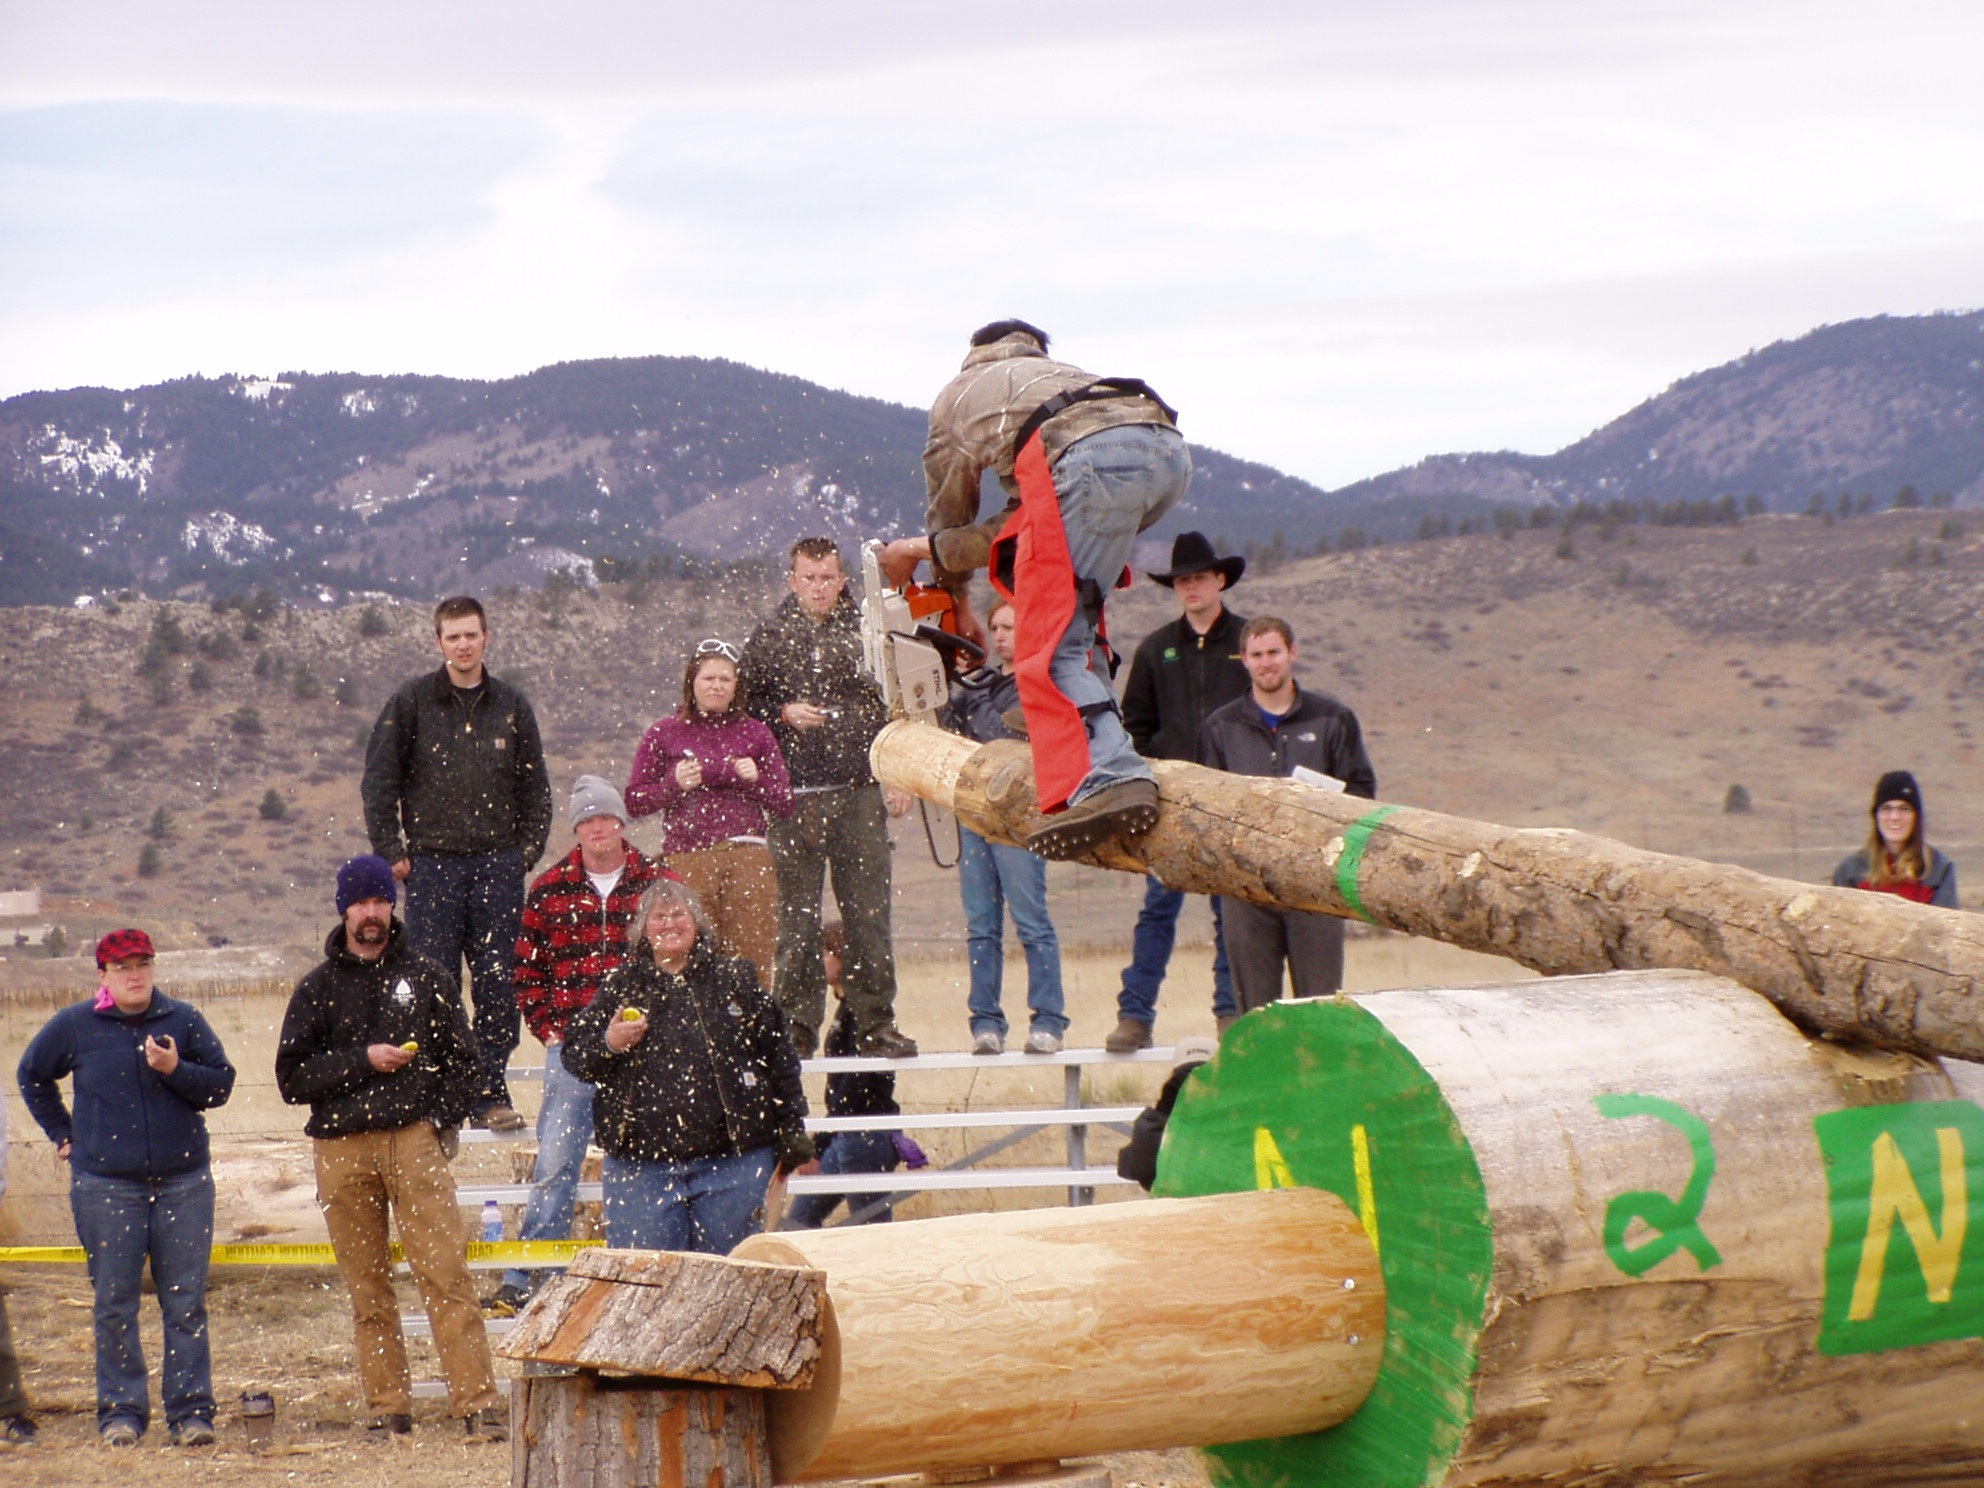
wood, adventure, travel, log, extreme, tourism, lumber, competition, fun, colorado, chainsaw, challenge, lumber jack olympics, lumber jack